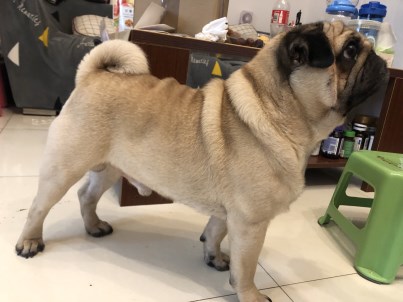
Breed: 798-n000130-pug